Old West Baltimore Historic District

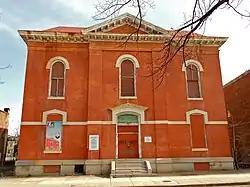
Henry Highland Garnet School (P.S. 103) on Division Street, where Thurgood Marshall attended.

Old West Baltimore Historic District is a national historic district in Baltimore, Maryland, United States. It is primarily a row house neighborhood of approximately 175 city blocks directly northwest of downtown Baltimore. The district includes other housing from grand mansions to alley houses, as well as churches, public buildings (primarily schools), commercial buildings, and landscaped squares. Pennsylvania Avenue, the main street of the community, features a later 20th century municipal market house. Within the district are civic monuments that relate to Baltimore's premier historic African-American community. Such noteworthy figures as Supreme Court Justice Thurgood Marshall, Congressman Parren Mitchell, jazz artists Cab Calloway and Billie Holiday, civil rights leader Lillie Mae Carroll Jackson, and Carl Murphy, editor of the "Baltimore Afro-American" newspaper, lived and / or worked in the area.